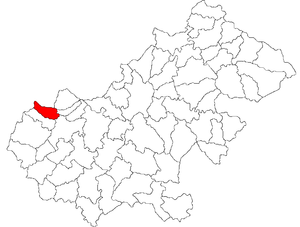
Urziceni est une commune roumaine du județ de Satu Mare, dans la région historique de Transylvanie et dans la région de développement du Nord-Ouest.